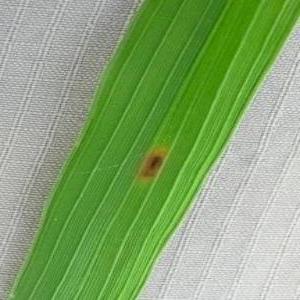
Disease: Brownspot